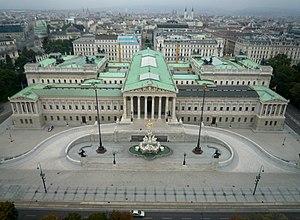
Le bâtiment du Parlement autrichien, est le siège des deux chambres de l'Assemblée fédérale. Il fut construit à Vienne par Theophil Hansen qui s'inspira directement de l'architecture grecque, qu'un long séjour à Athènes lui avait rendu familière, pour dessiner cet immense édifice néo-classique. Il fut bâti sur la Ringstrasse de 1874 à 1884 pour accueillir les réunions du Reichsrat, le conseil d'Empire rassemblant les représentants des différents États sous la souveraineté directe des Habsbourg.